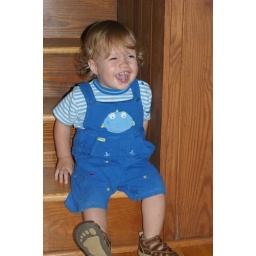
his favorite seat in the beach house